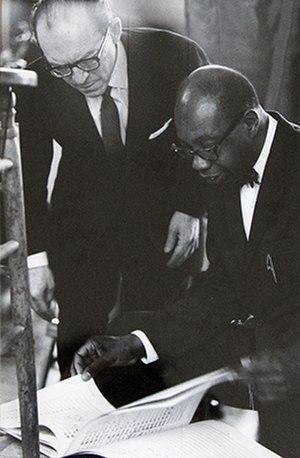
George Theophilus Walker est un compositeur américain.